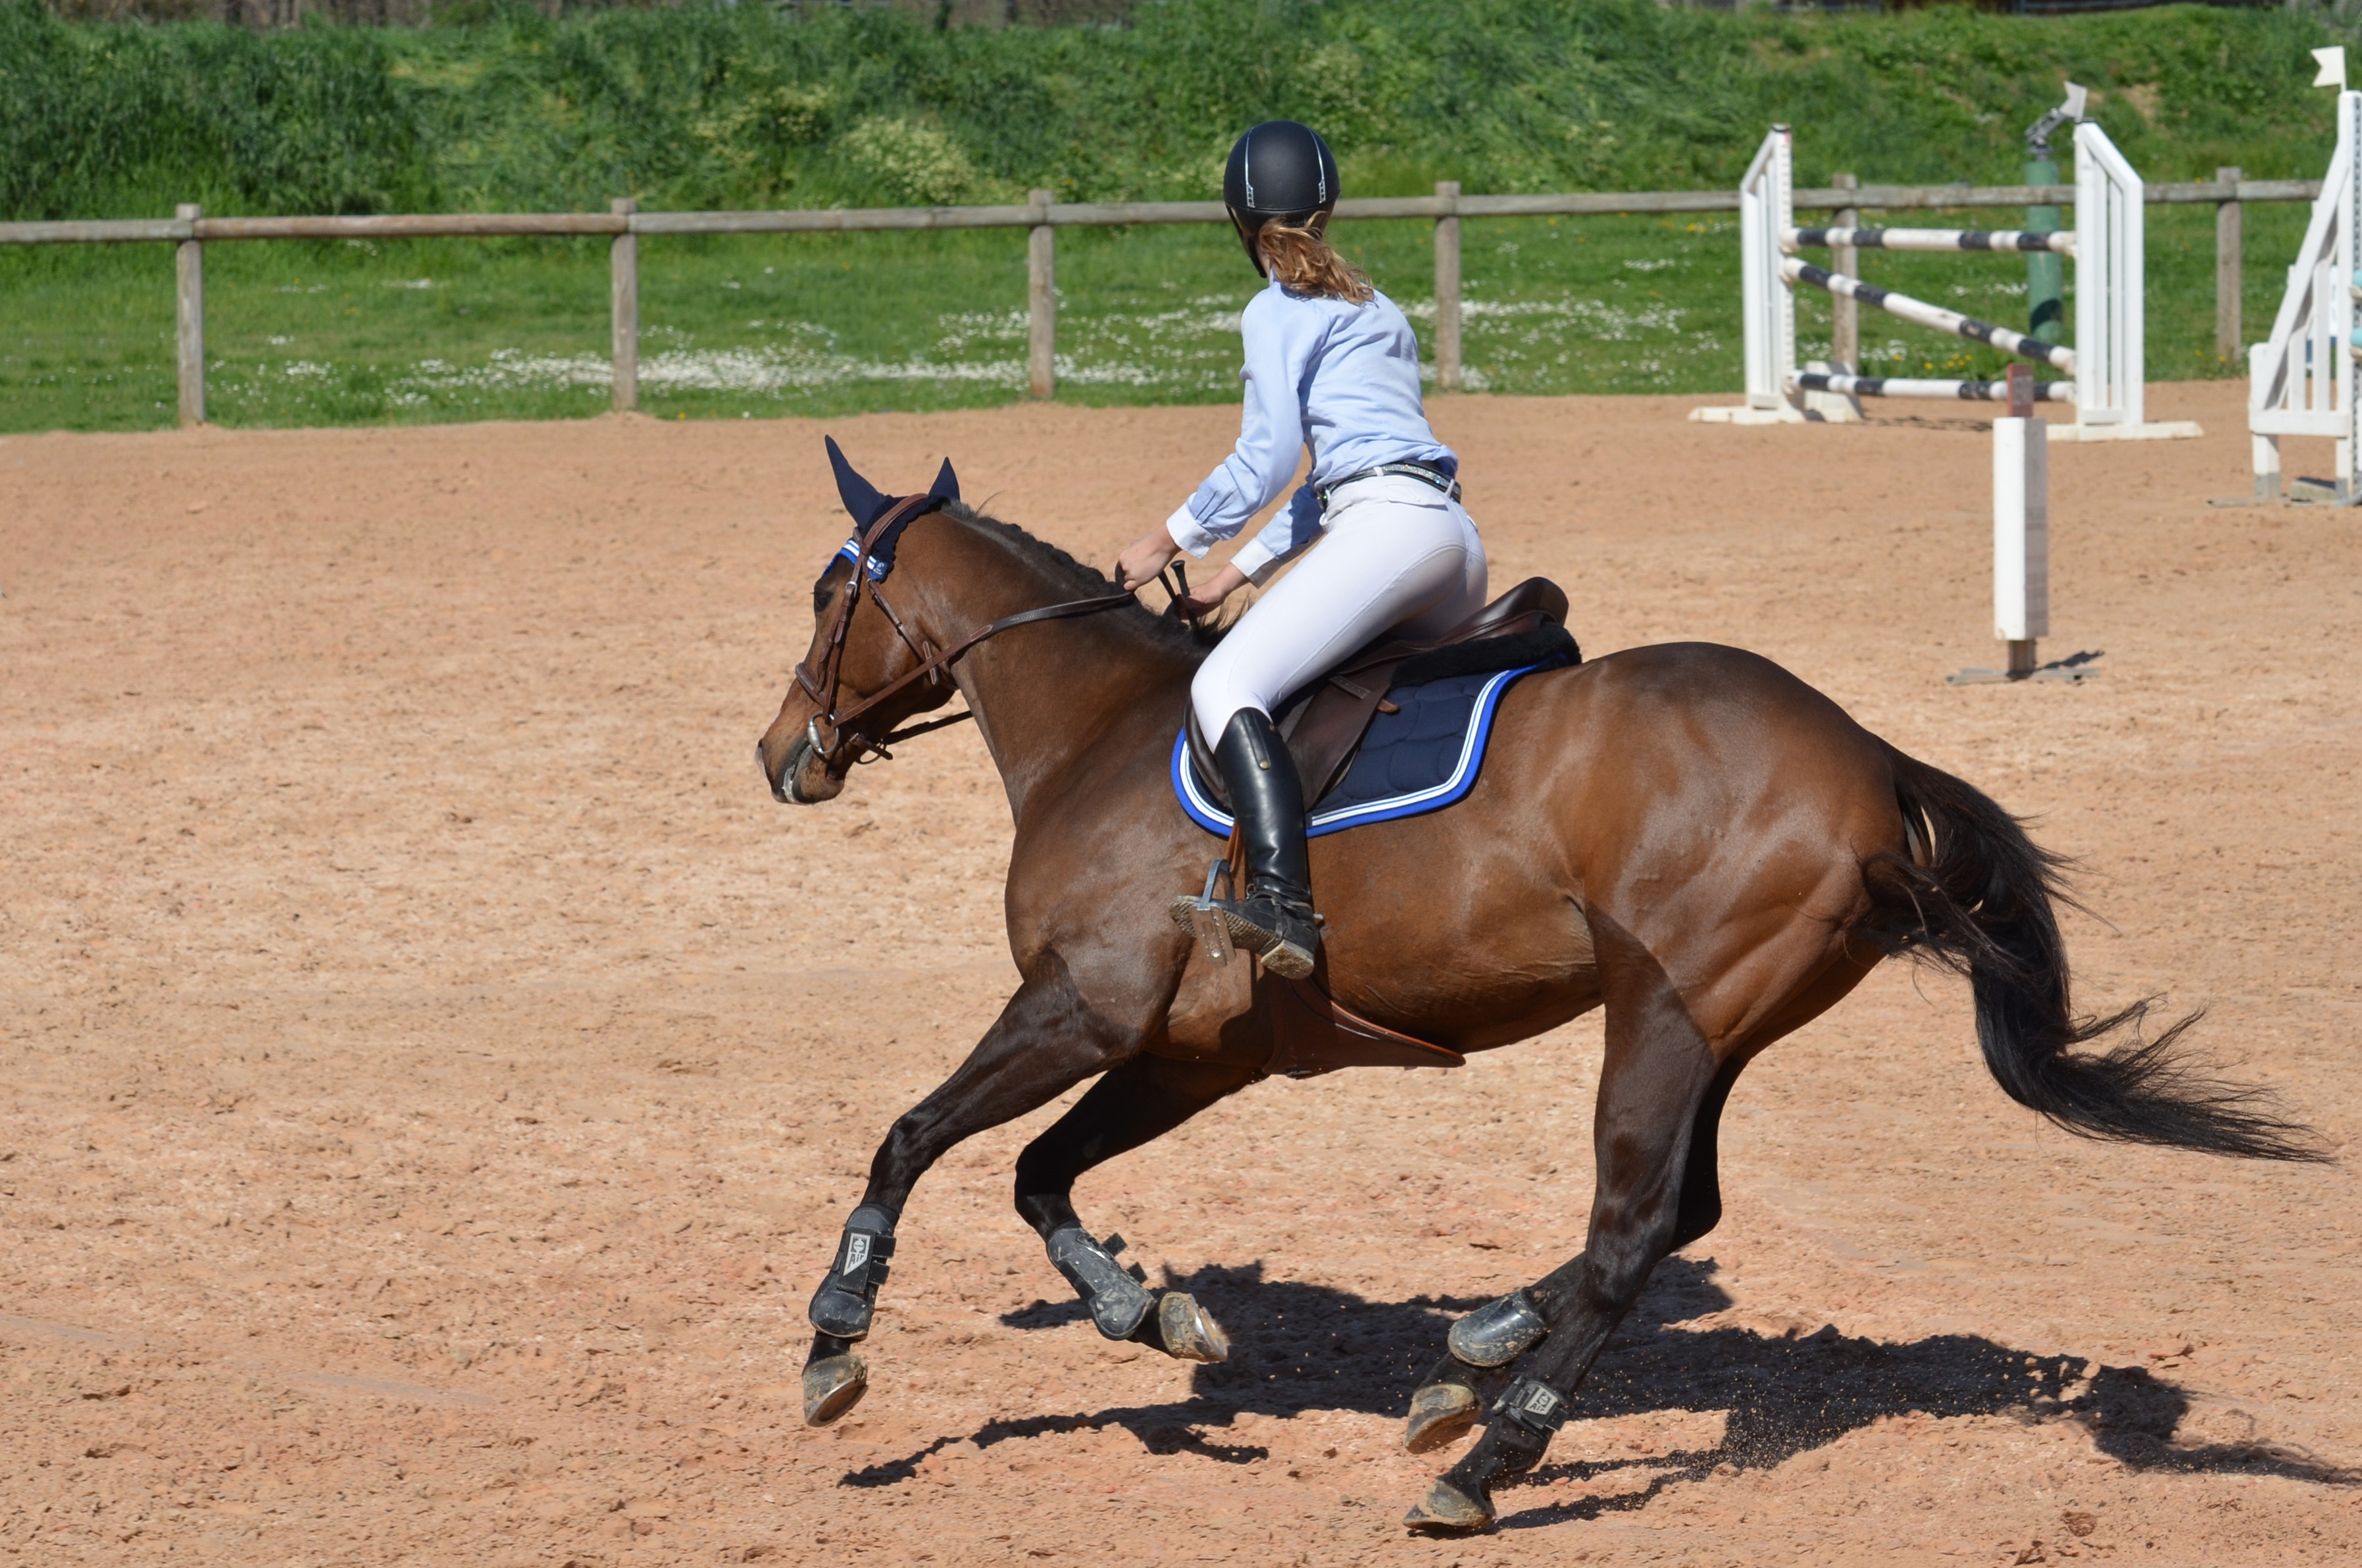
jumping, horse, rein, mammal, stallion, competition, sports, mare, jockey, western riding, horseback riding, equestrianism, equitation, dressage, eventing, trotter, outdoor recreation, barrel racing, horse like mammal, mustang horse, animal sports, english riding, equestrian sport, reining, hunt seat, western pleasure, endurance riding, animal training